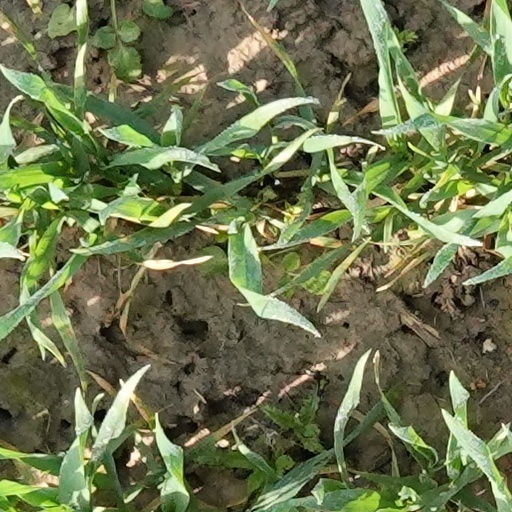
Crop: wheat